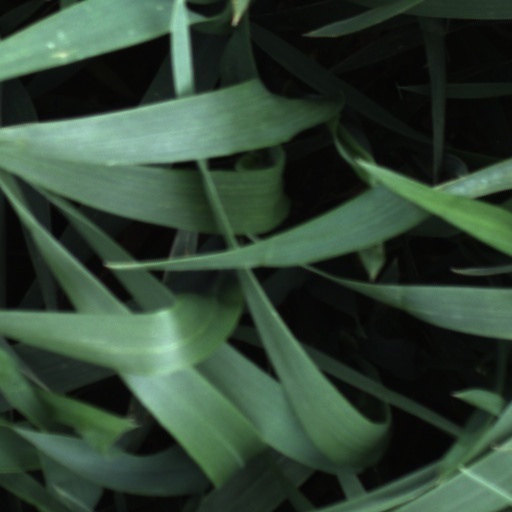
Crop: wheat